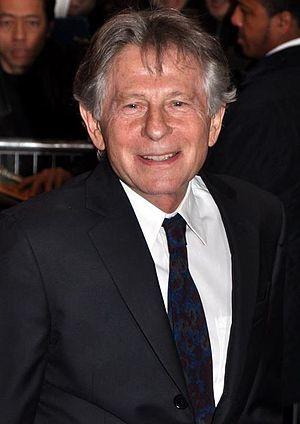
Roman Polanski à l'avant-première du film Carnage
Roman Polański [ˈrɔman pɔˈlaj̃skʲi], souvent francisé en Roman Polanski, né Raymond Thierry Liebling le 18 août 1933 à Paris, est un réalisateur, producteur et scénariste franco-polonais, également comédien, ainsi que metteur en scène de théâtre et d'opéra.